Quercus suber

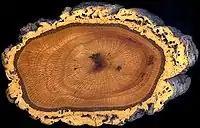
Trunk cross-section

The cork oak grows as an evergreen tree, reaching an average height of or in rare cases up to 25 m and a trunk diameter (DBH) of . It forms a dense and asymmetrical crown that starts at a height of and spreads widely in free-standing trees. The crown can be divided into several separate, rounded partial crowns.